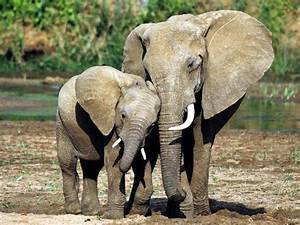
Label: elephant